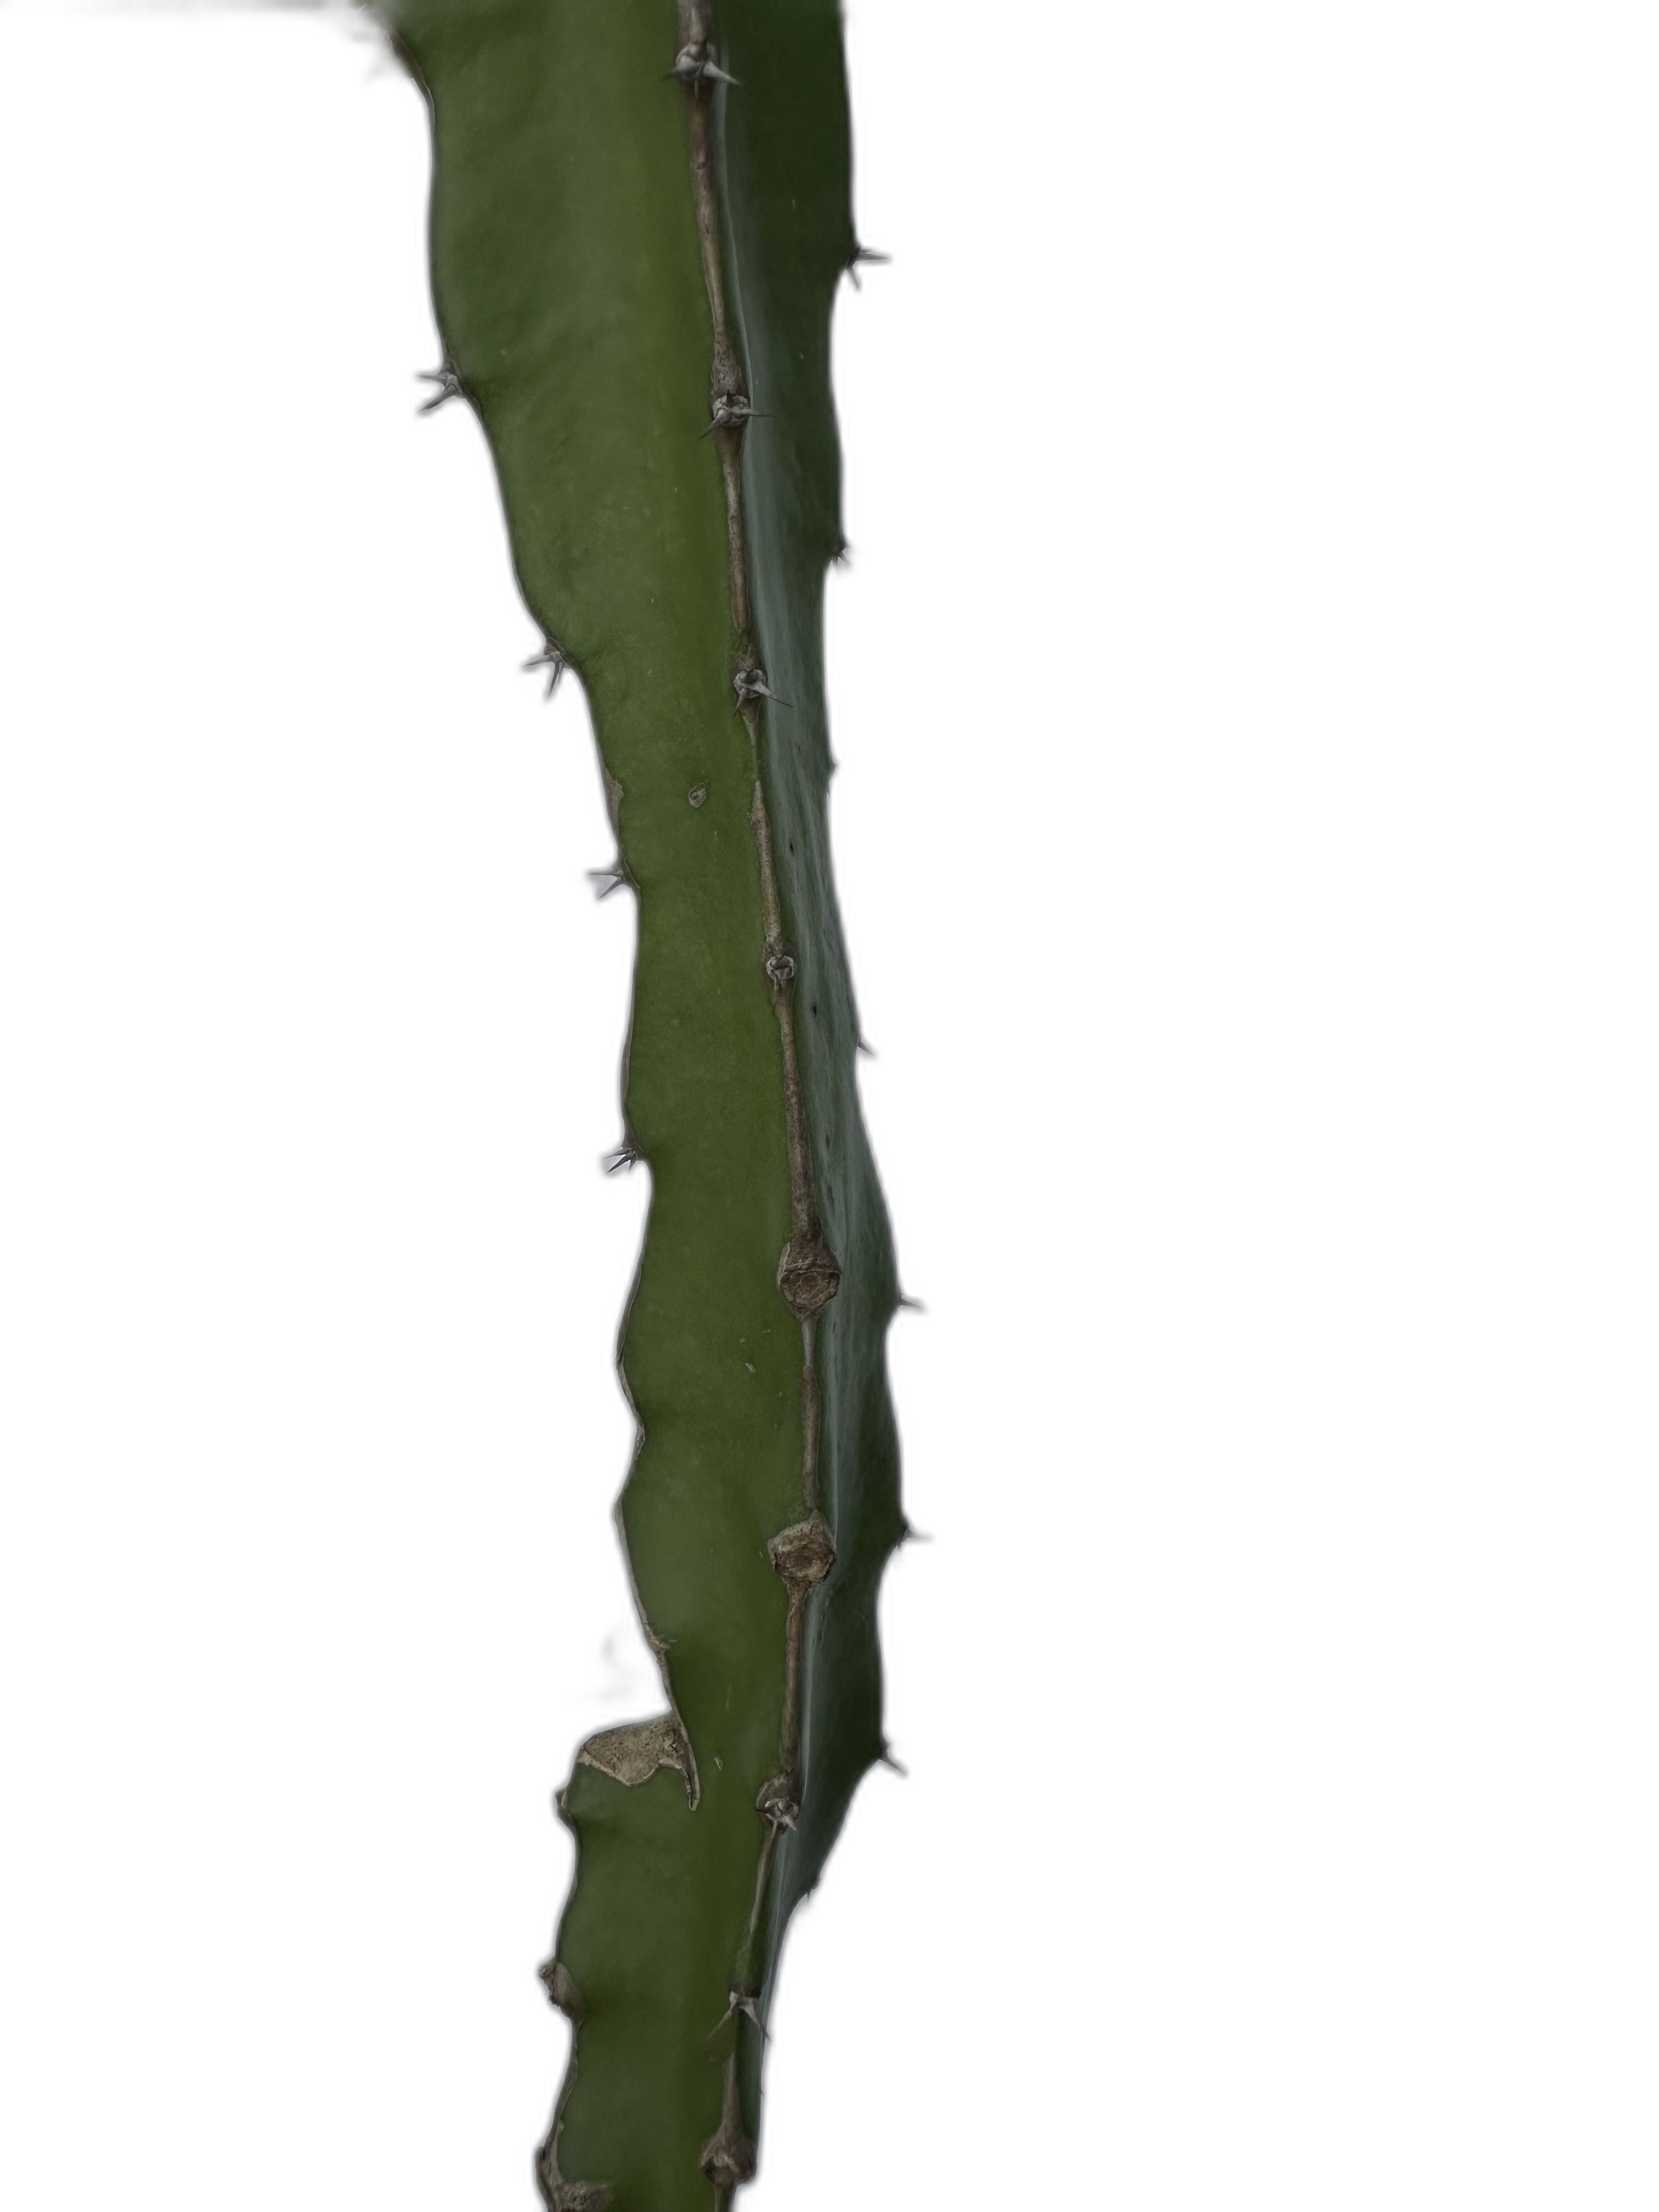
Label: Good leaf